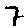
Label: 7